Battle of Spicheren

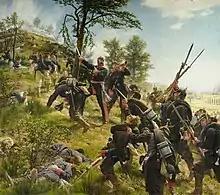
Anton von Werner's "Assault on the heights of Spicheren" showing General François's last charge

While the French army under General MacMahon engaged the German 3rd Army at the Battle of Wörth, the German 1st Army under Steinmetz advanced west from Saarbrücken. Early on the 6th, a patrol from the German 2nd Army under Prince Friedrich Karl of Prussia spotted decoy fires ahead and saw Frossard's army farther off on a plateau south of the town of Spicheren. Ignoring Moltke's instructions, both German armies attacked Frossard's French II Corps fortified line.